The Dublin Magazine

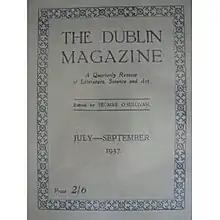
"The Dublin Magazine", July–Sept 1937

The Dublin Magazine was an Irish literary journal founded and edited by the poet Seumas O'Sullivan (real name James Sullivan Starkey) and published in "Dublin" by "Dublin Publishers, Ltd., 9 Commercial Buildings. "London": Elkin Mathews, Cork St. W.1." The last page of the July 1925 issue (below the book reviews) states the it was printed by Cahill & Co. Ltd. Parkgate Printing Works and published by the proprietors of The Dublin Magazine at 7–9 Commercial Buildings, Dame Street, Dublin.